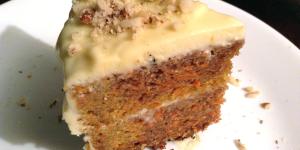
tarta de zanahoria y chocolate blanco